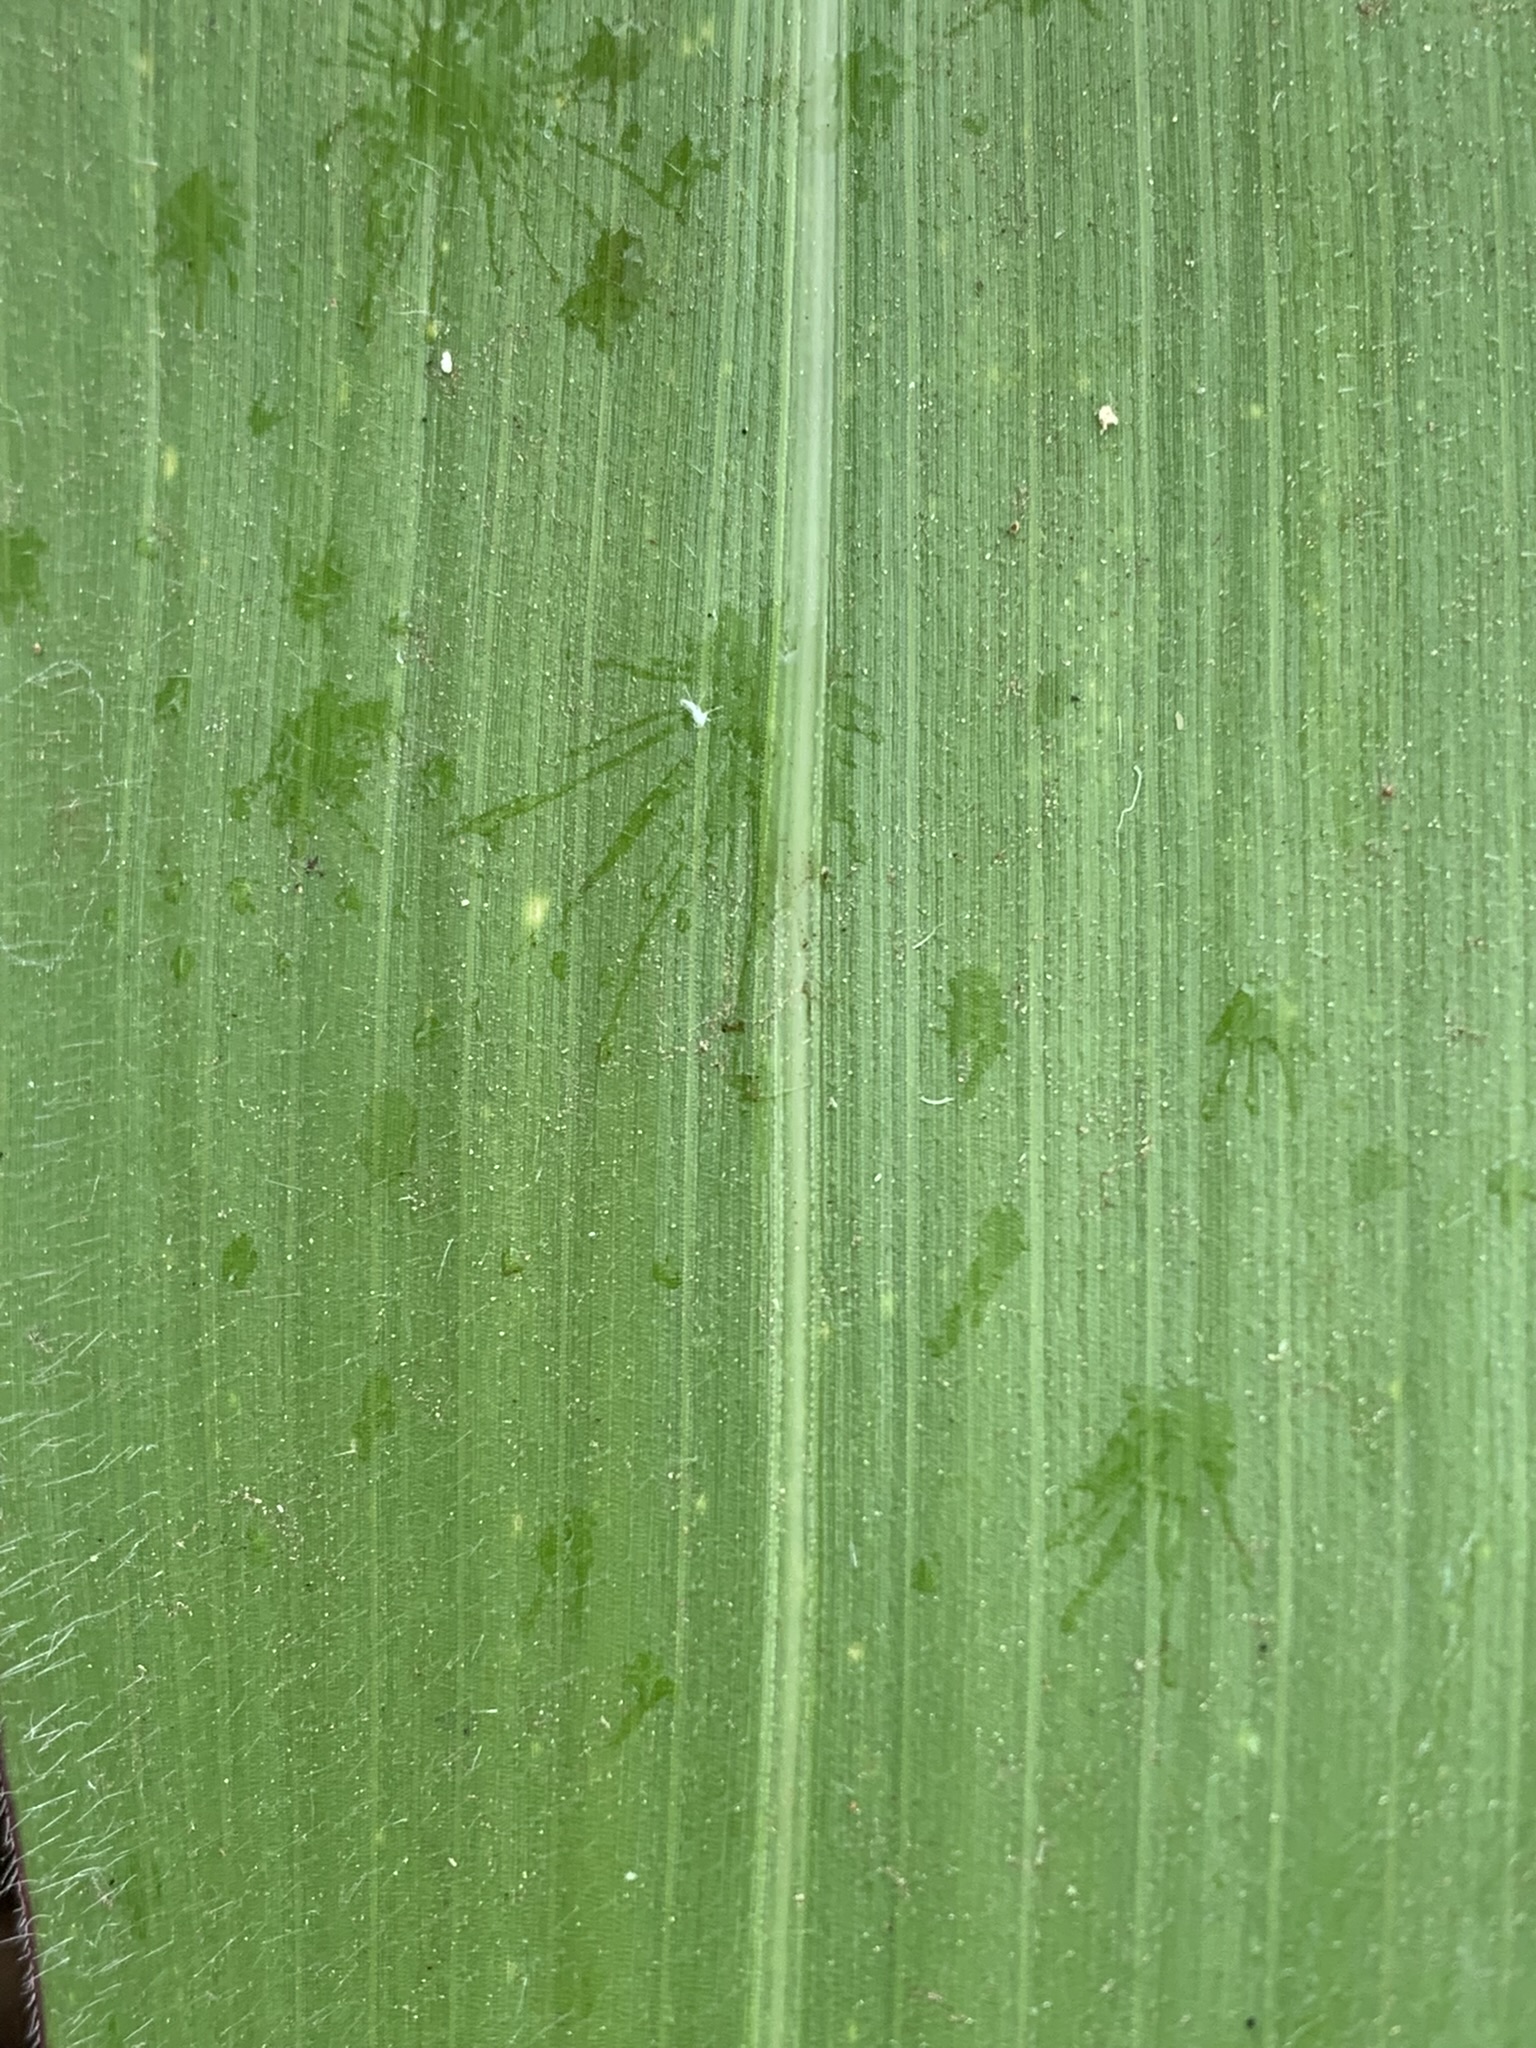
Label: Healthy